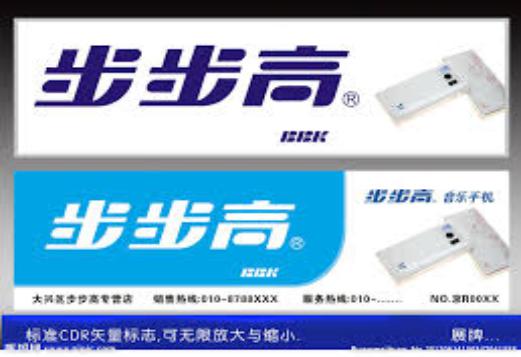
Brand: BBK
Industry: Electronic